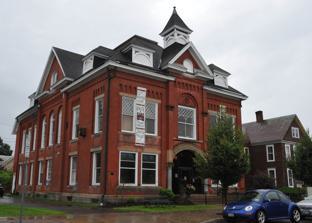
Building: Peck Memorial Library
Country: United States of America
Year built: 1895
United States historic place Peck Memorial Library U.S. National Register of Historic Places Show map of New York Show map of the United States Location 28 E. Main St., Marathon, New York Coordinates 42°26′28″N 76°2′0″W / 42.44111°N 76.03333°W / 42.44111; -76.03333 Area less than one acre Built 1895 Architect Howe, Miles F.; Ville, Lewis G. Architectural style Late Victorian NRHP reference No. 92000557 Added to NRHP May 19, 1992 Peck Memorial Library is a historic library building located at Marathon in Cortland County, New York .  It is a 2 + 1 ⁄ 2 -story brick structure constructed in 1894–1895.  It is eclectic in style and typical of Late Victorian architecture. It was listed on the National Register of Historic Places in 1992. References